A Classic Horror Story

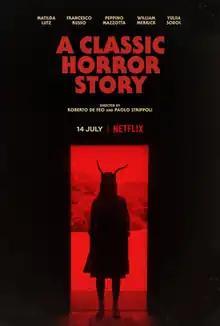
Official release poster

A Classic Horror Story is a 2021 Italian horror film written by Roberto De Feo, Paolo Strippoli, Lucio Besana, David Bellini and Milo Tissone, and directed by De Feo and Strippoli. The film stars Matilda Lutz, Francesco Russo, Peppino Mazzotta, William Merrick and Yuliia Sobol. The film was released on 14 July 2021 by Netflix.